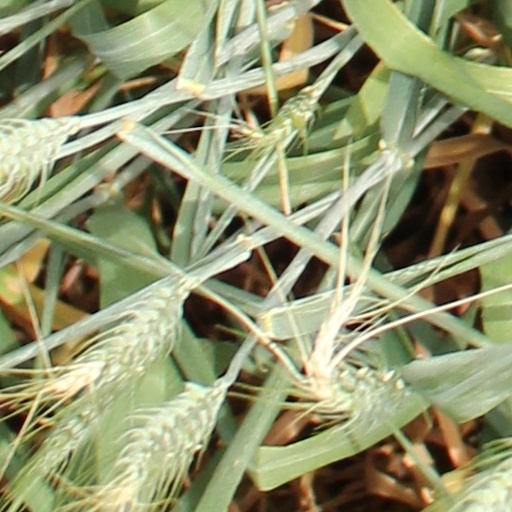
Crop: wheat